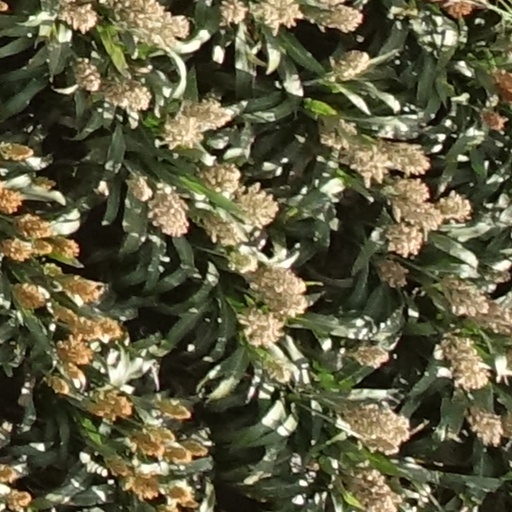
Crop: sorghum